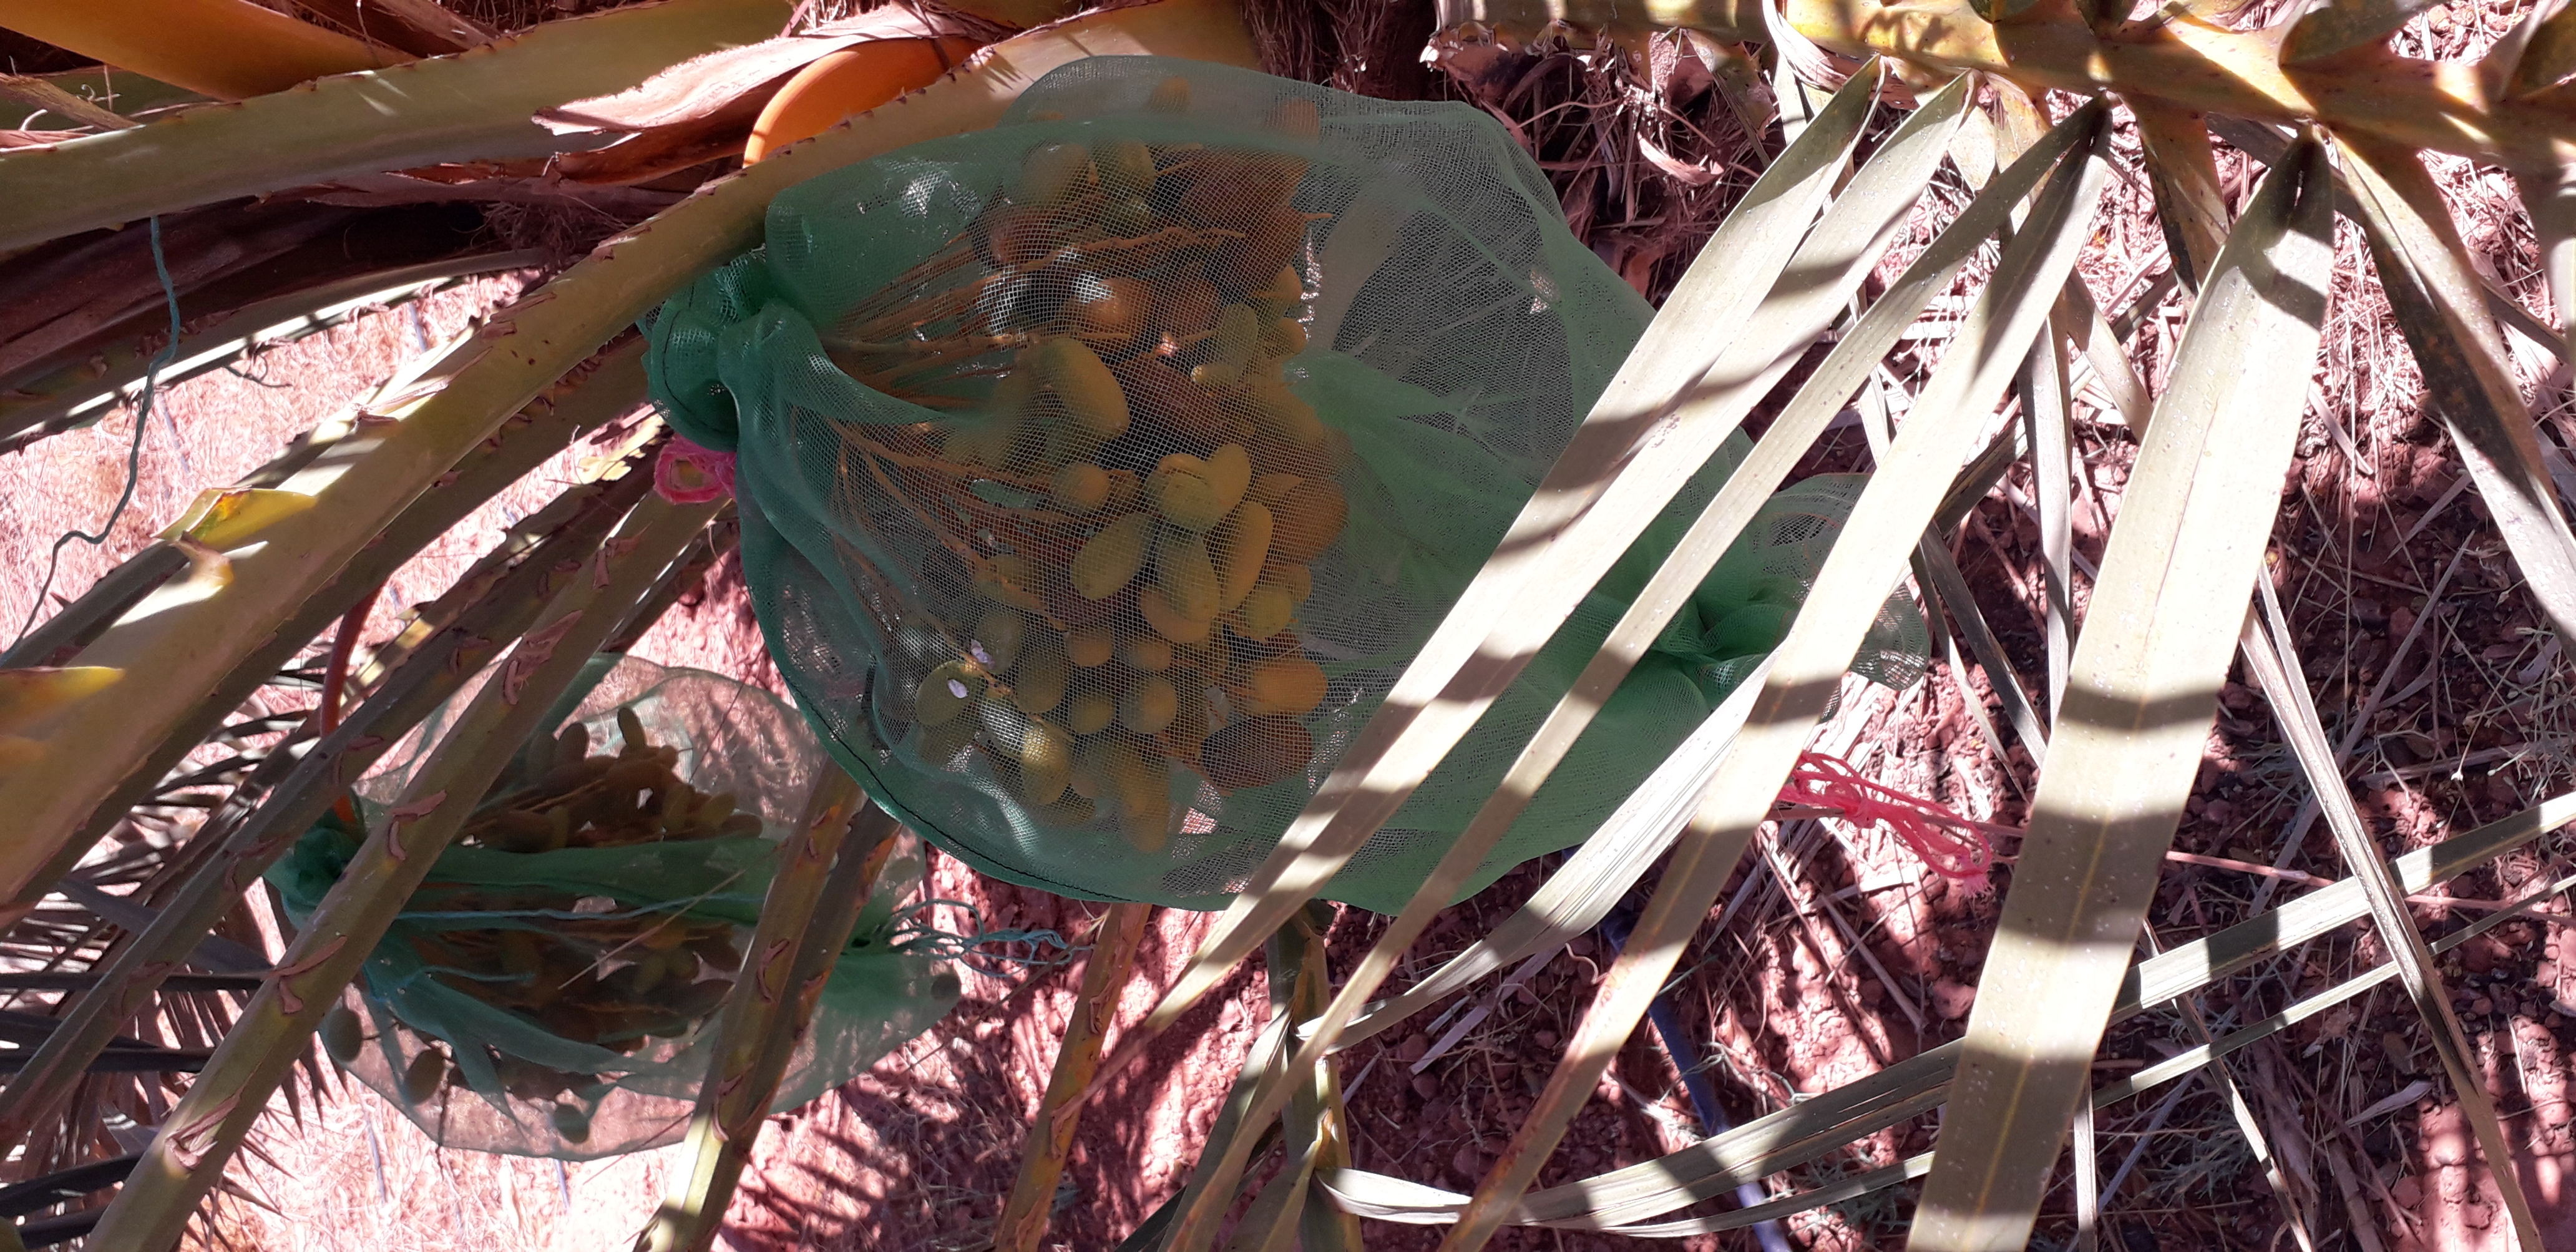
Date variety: kholt